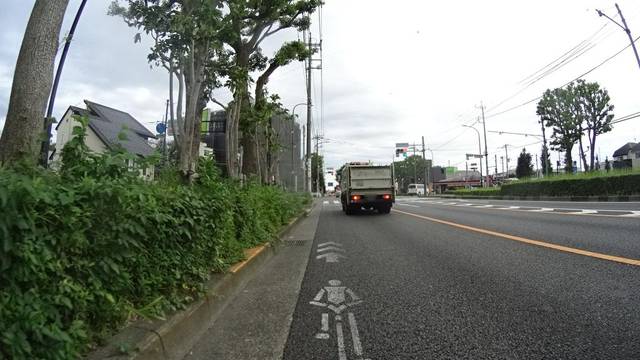
Region: Japan
Coordinates: 35.69, 139.498